Knecht Ruprecht

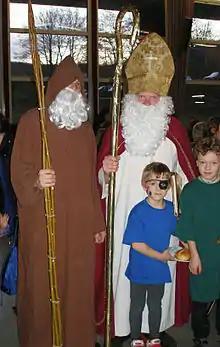
Knecht Ruprecht (on the left) and Saint Nicholas

Knecht Ruprecht (English: "Farmhand Rupert", "Servant Rupert" or "Farmhand Robert", "Servant Robert") is a companion of Saint Nicholas as described in the folklore of Germany. He is the most popular gift-bringing character in Germany after Saint Nicholas, Christkindl, and Der Weihnachtsmann but is virtually unknown outside the country. He first appears in written sources in the 17th century, as a figure in a Nuremberg Christmas procession.